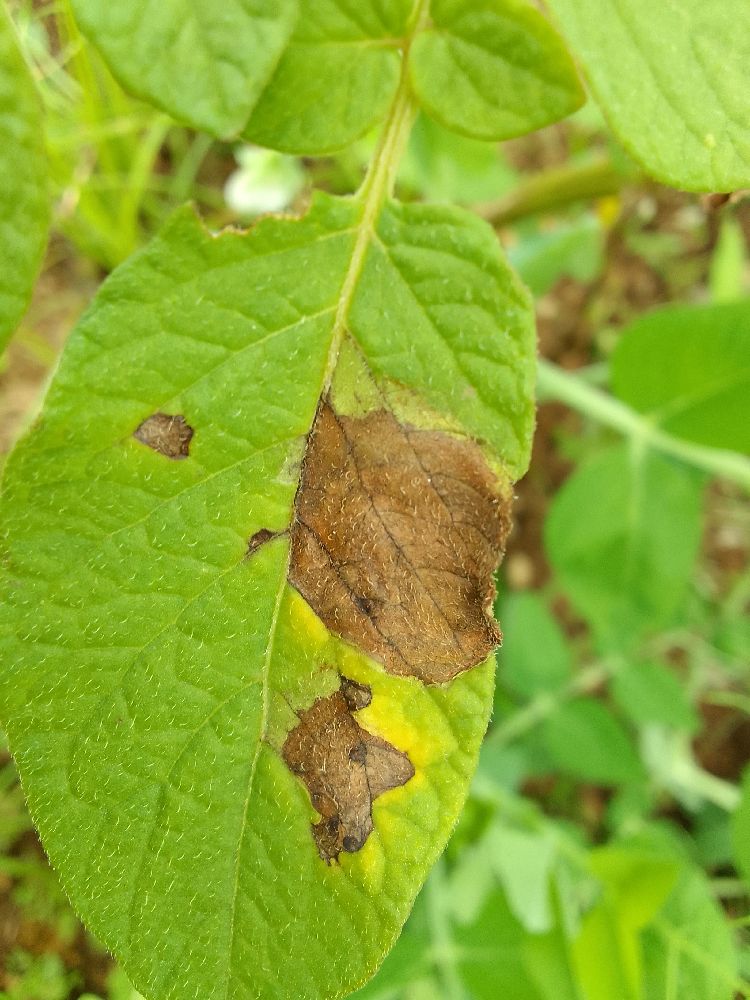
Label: Late blight